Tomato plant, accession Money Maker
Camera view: bottom (45 deg); turntable rotation: 330 degrees
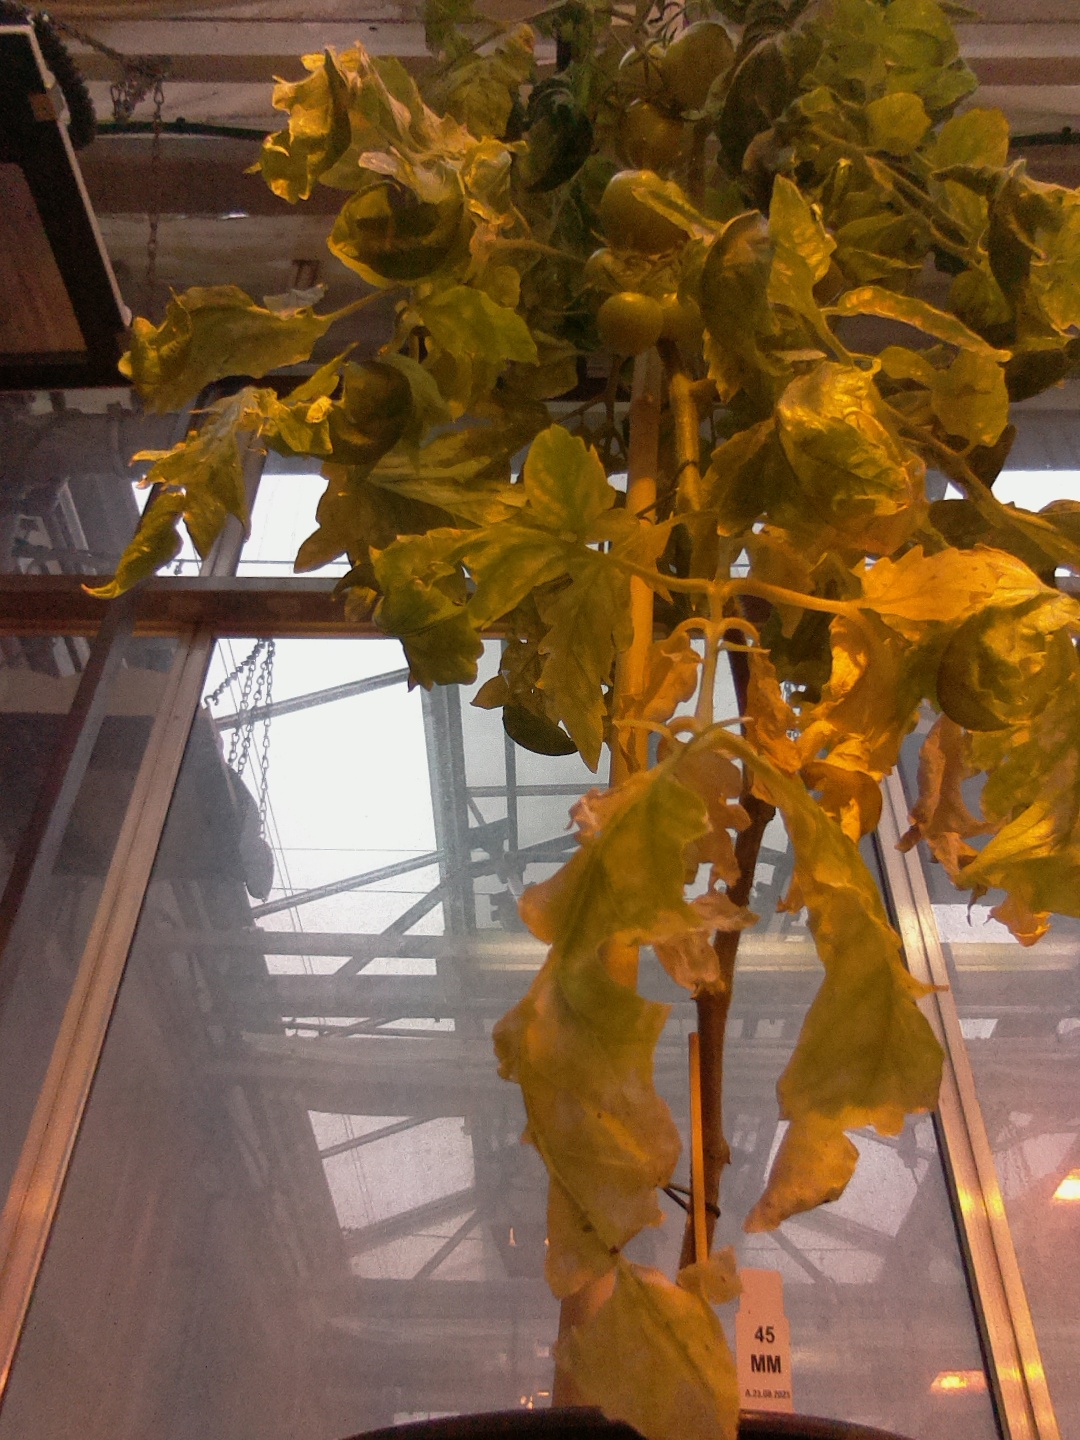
BBCH growth stage 79: 90% -100% of final fruit size